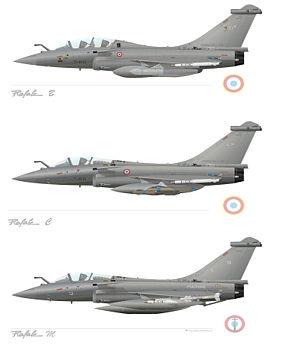
L'Armée de l'air et de l'espace est l’une des quatre composantes des Forces armées de la République française ; les autres composantes militaires étant l’Armée de terre, la Marine nationale et la Gendarmerie nationale. Au 1ᵉʳ juillet 2019, 40 800 militaires et 5 200 civils servent dans ses rangs. Elle totalise 170 000 heures de vol par an. Son budget annuel est de 7,5 milliards d’euros en 2020, soit 20 % du budget du ministère des Armées.
Le Rafale de Dassault Aviation est un avion de combat multirôle — qualifié d'« omnirôle » par son constructeur — développé pour la Marine nationale et l'Armée de l'air françaises, livré à partir du 18 mai 2001 et entré en service en 2002 dans la Marine.
L'histoire de l'Armée de l'air française est à la fois celle des moyens aériens militaires et celle des supports à ces moyens. Elle débute avec l'aéronautique militaire.